Non-Fiction (film)

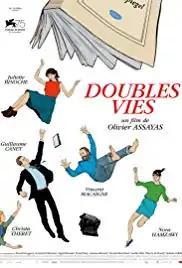
French film poster

Non-Fiction is a 2018 French comedy film directed by Olivier Assayas. It stars Guillaume Canet, Juliette Binoche, Vincent Macaigne, Nora Hamzawi, Christa Théret, and Pascal Greggory. It was selected to be screened in the main competition section of the 75th Venice International Film Festival in 2018. It was released in France on 16 January 2019, by Ad Vitam Distribution.